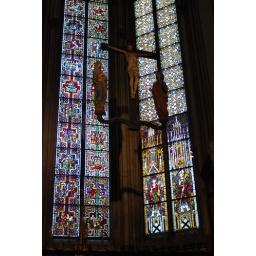
The Stained Glass window on the left is the oldest stained glass in the church.